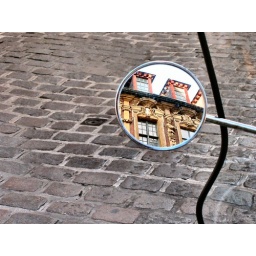
Scenic side-view bike mirror in Lille, France